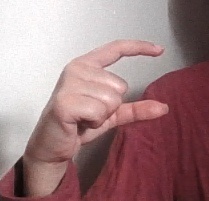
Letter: dal